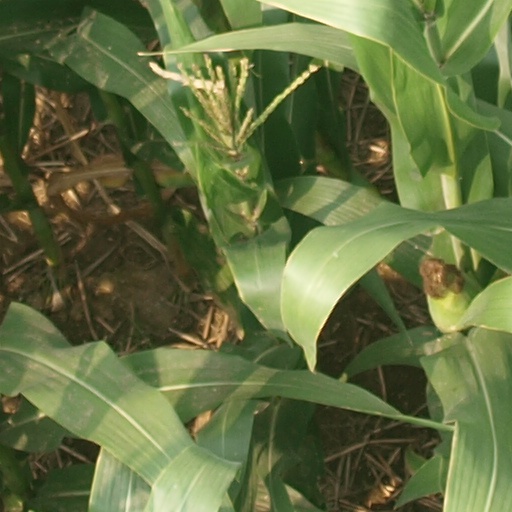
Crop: maize; corn